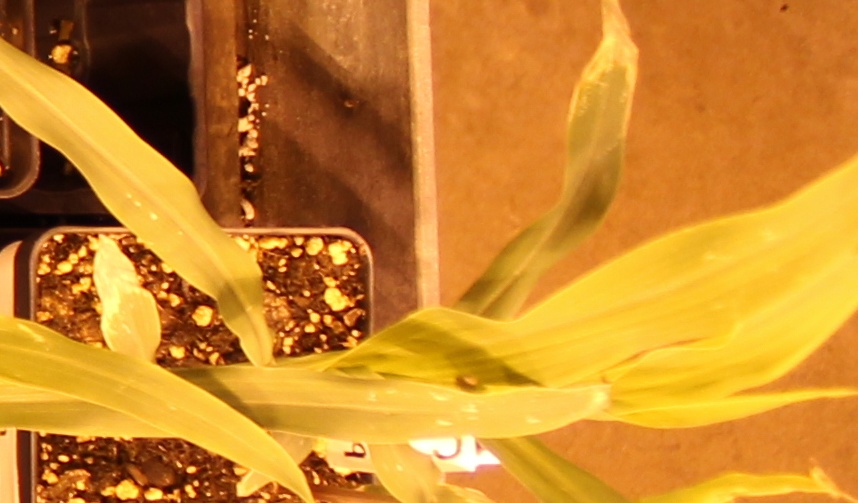
Label: Corn